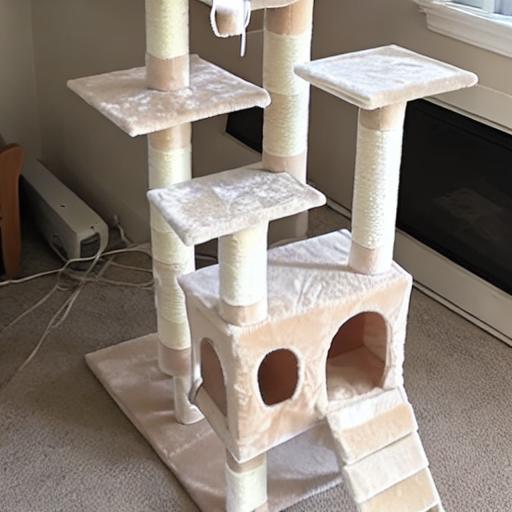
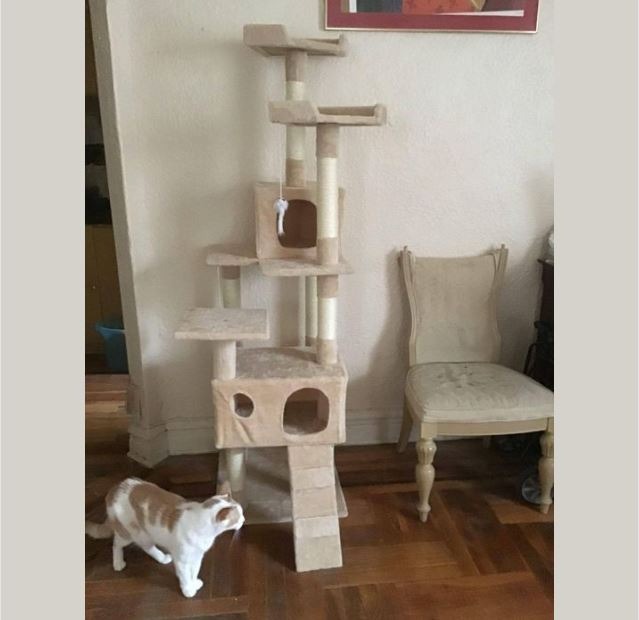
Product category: items_cat tree
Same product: no